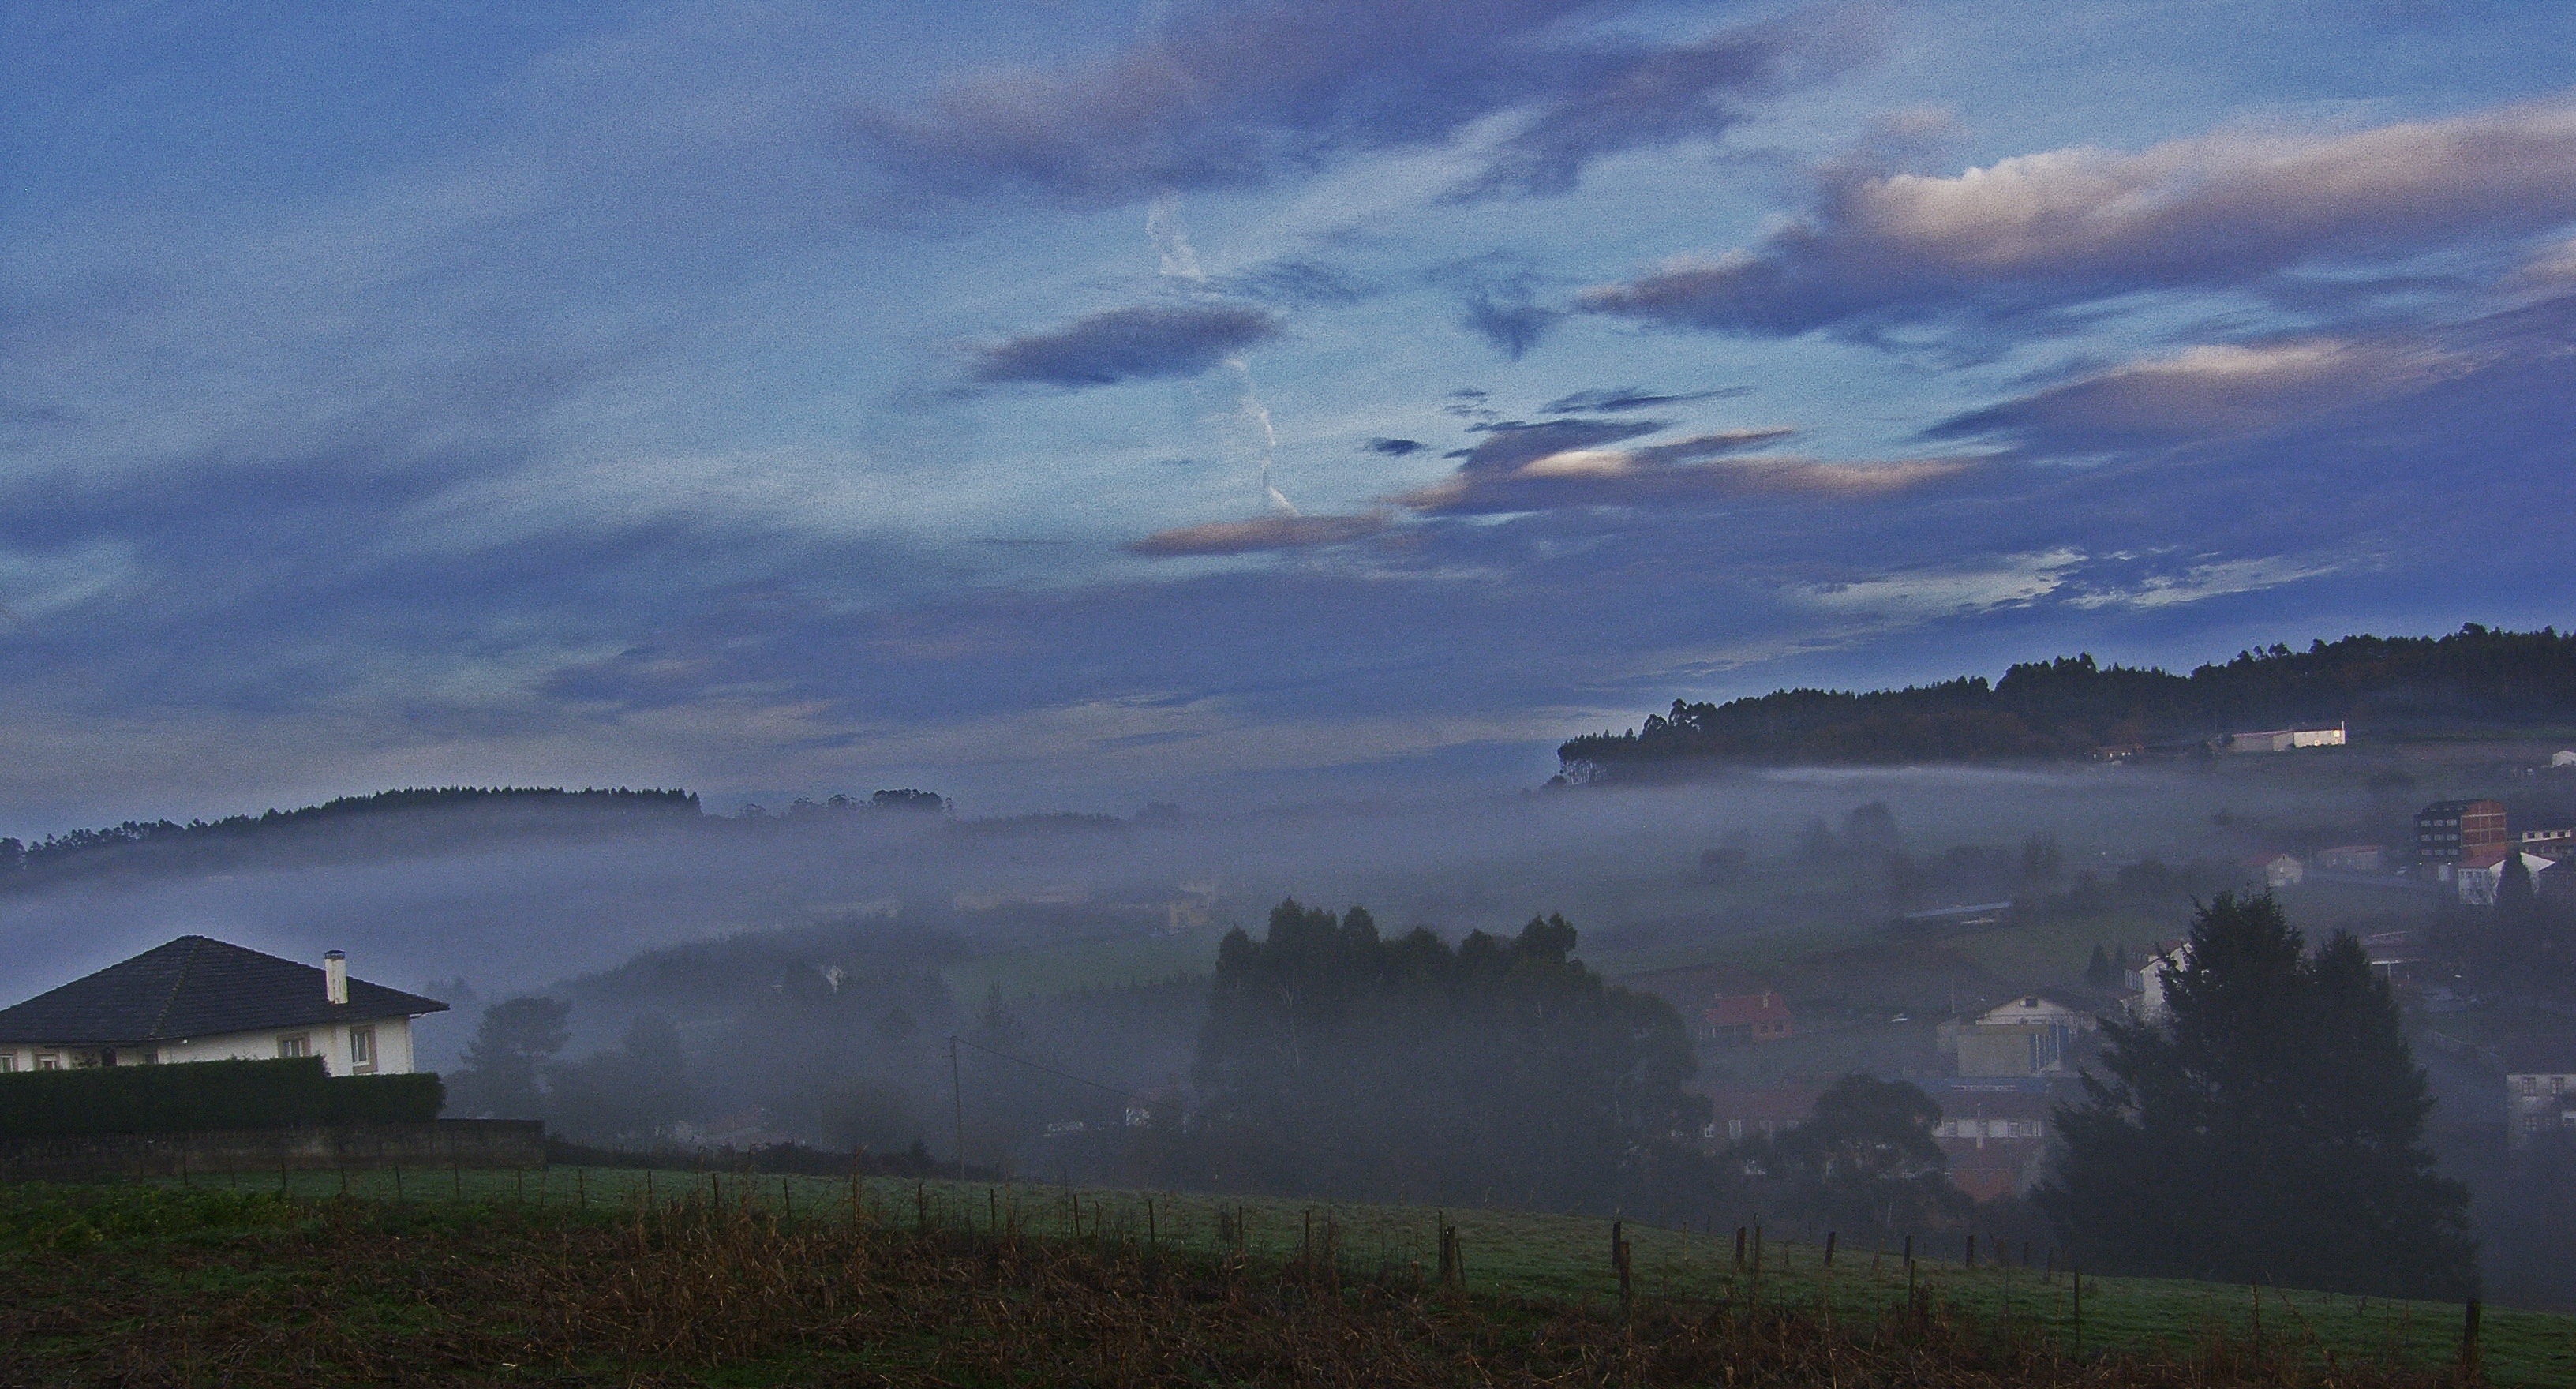
landscape, horizon, cloud, sky, fog, sunrise, mist, field, morning, dawn, atmosphere, dusk, weather, plain, la, ggl1, coru agaliciaspainscenery, meteorological phenomenon, atmospheric phenomenon, atmosphere of earth